Fabian Barcata

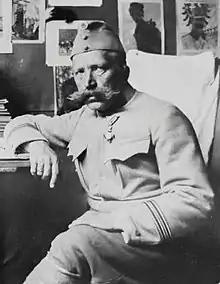
Fabian Barcata (before 1919)

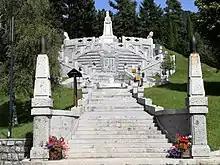
The designed by Fabian Barcata

Fabian Barcatta (Valfloriana, March 29, 1868 - Schwaz, November 25, 1954) was an Italian designer, religious and missionary.